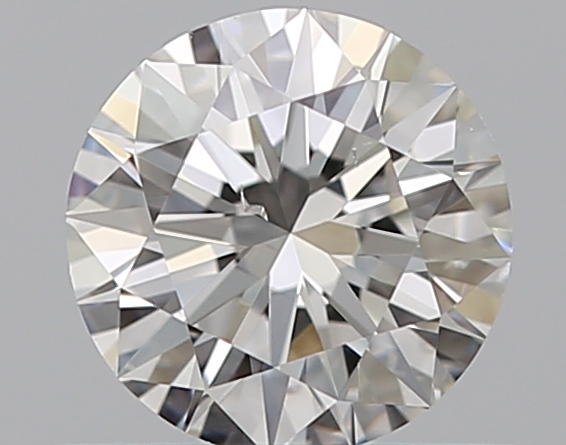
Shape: round
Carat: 0.5
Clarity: SI1
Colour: G
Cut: EX
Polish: EX
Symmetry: EX
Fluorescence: M
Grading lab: GIA
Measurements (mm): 5.07 x 5.1 x 3.13